Volcanism of Italy

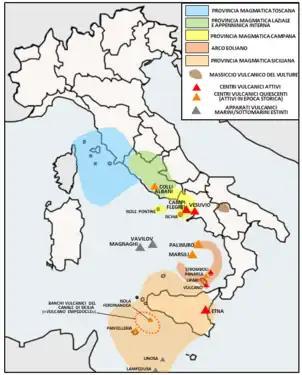
Active and quiescent eruptive centres in Italy grouped into the main magmatic provinces. This map considers the magmatic provinces present from the Middle Miocene to the Quaternary, from active to quiescent centres to late hydrothermal manifestations. Ancient volcanic manifestations (Paleozoic to Lower Tertiary), which are now completely inactive, are not considered here.

Three main clusters of volcanism exist: a line of volcanic centres running northwest along the central part of the Italian mainland (see: Campanian volcanic arc); a cluster northeast of Sicily in the Aeolian Islands; and a cluster southwest of Sicily around the island of Pantelleria, in the Mediterranean's Strait of Sicily. Sardinia has had a totally separate geological history from that of the rest of Italy, where several cycles of volcanic activity occurred, the last of which ended at the beginning of the Pleistocene, but currently hosts only permanently extinct volcanoes.